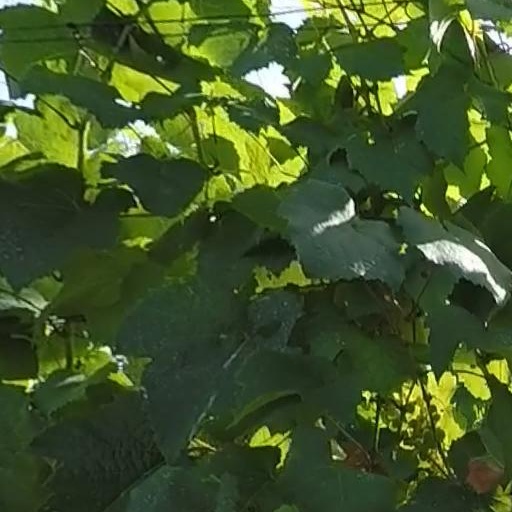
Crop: grape